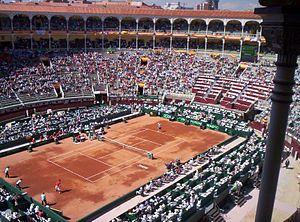
Rafael Nadal est un joueur de tennis espagnol, professionnel depuis 2001, né le 3 juin 1986 à Manacor, sur l'île de Majorque, dans l'archipel des Baléares.